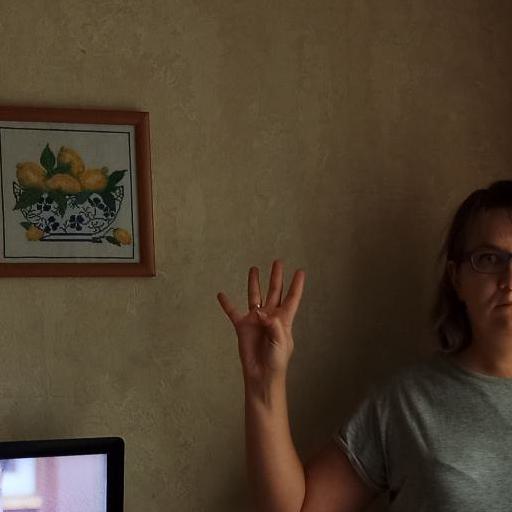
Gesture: four